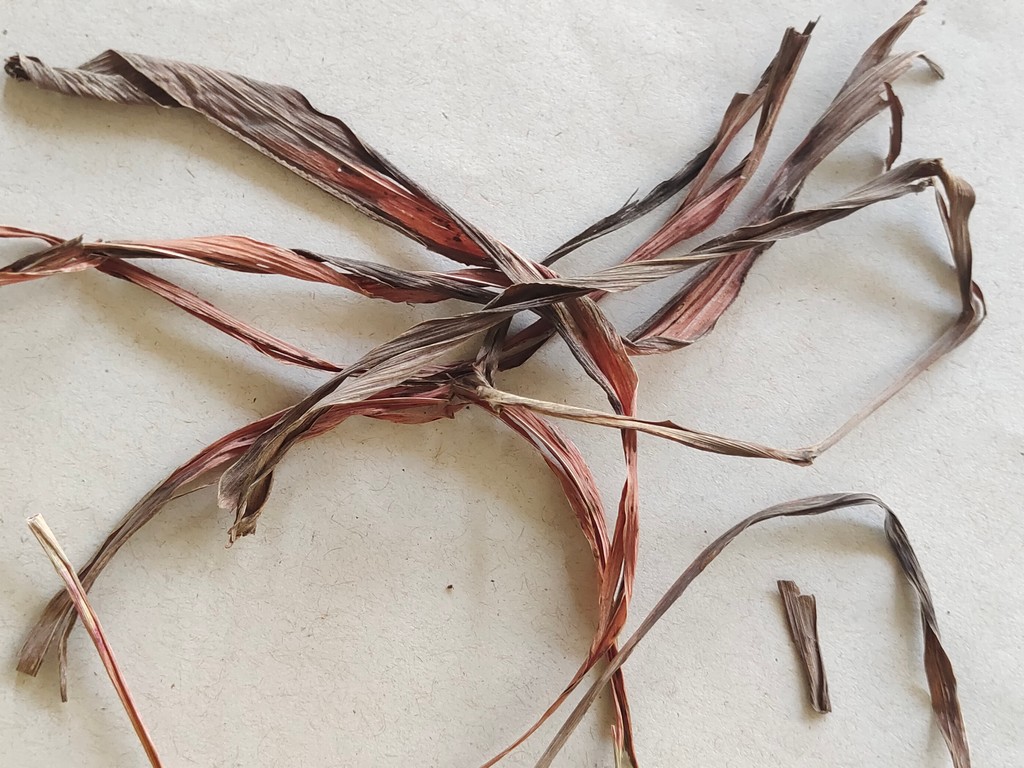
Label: Dried